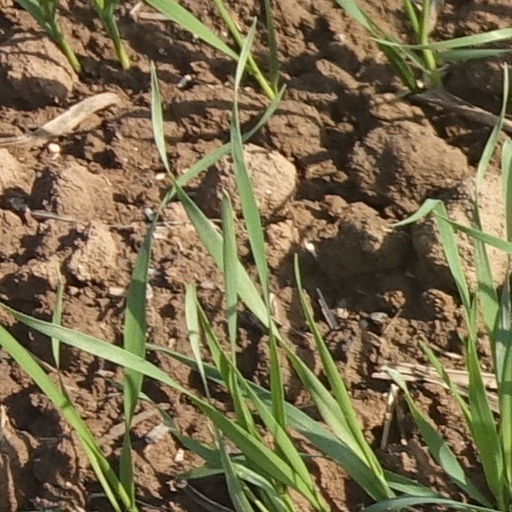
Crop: wheat